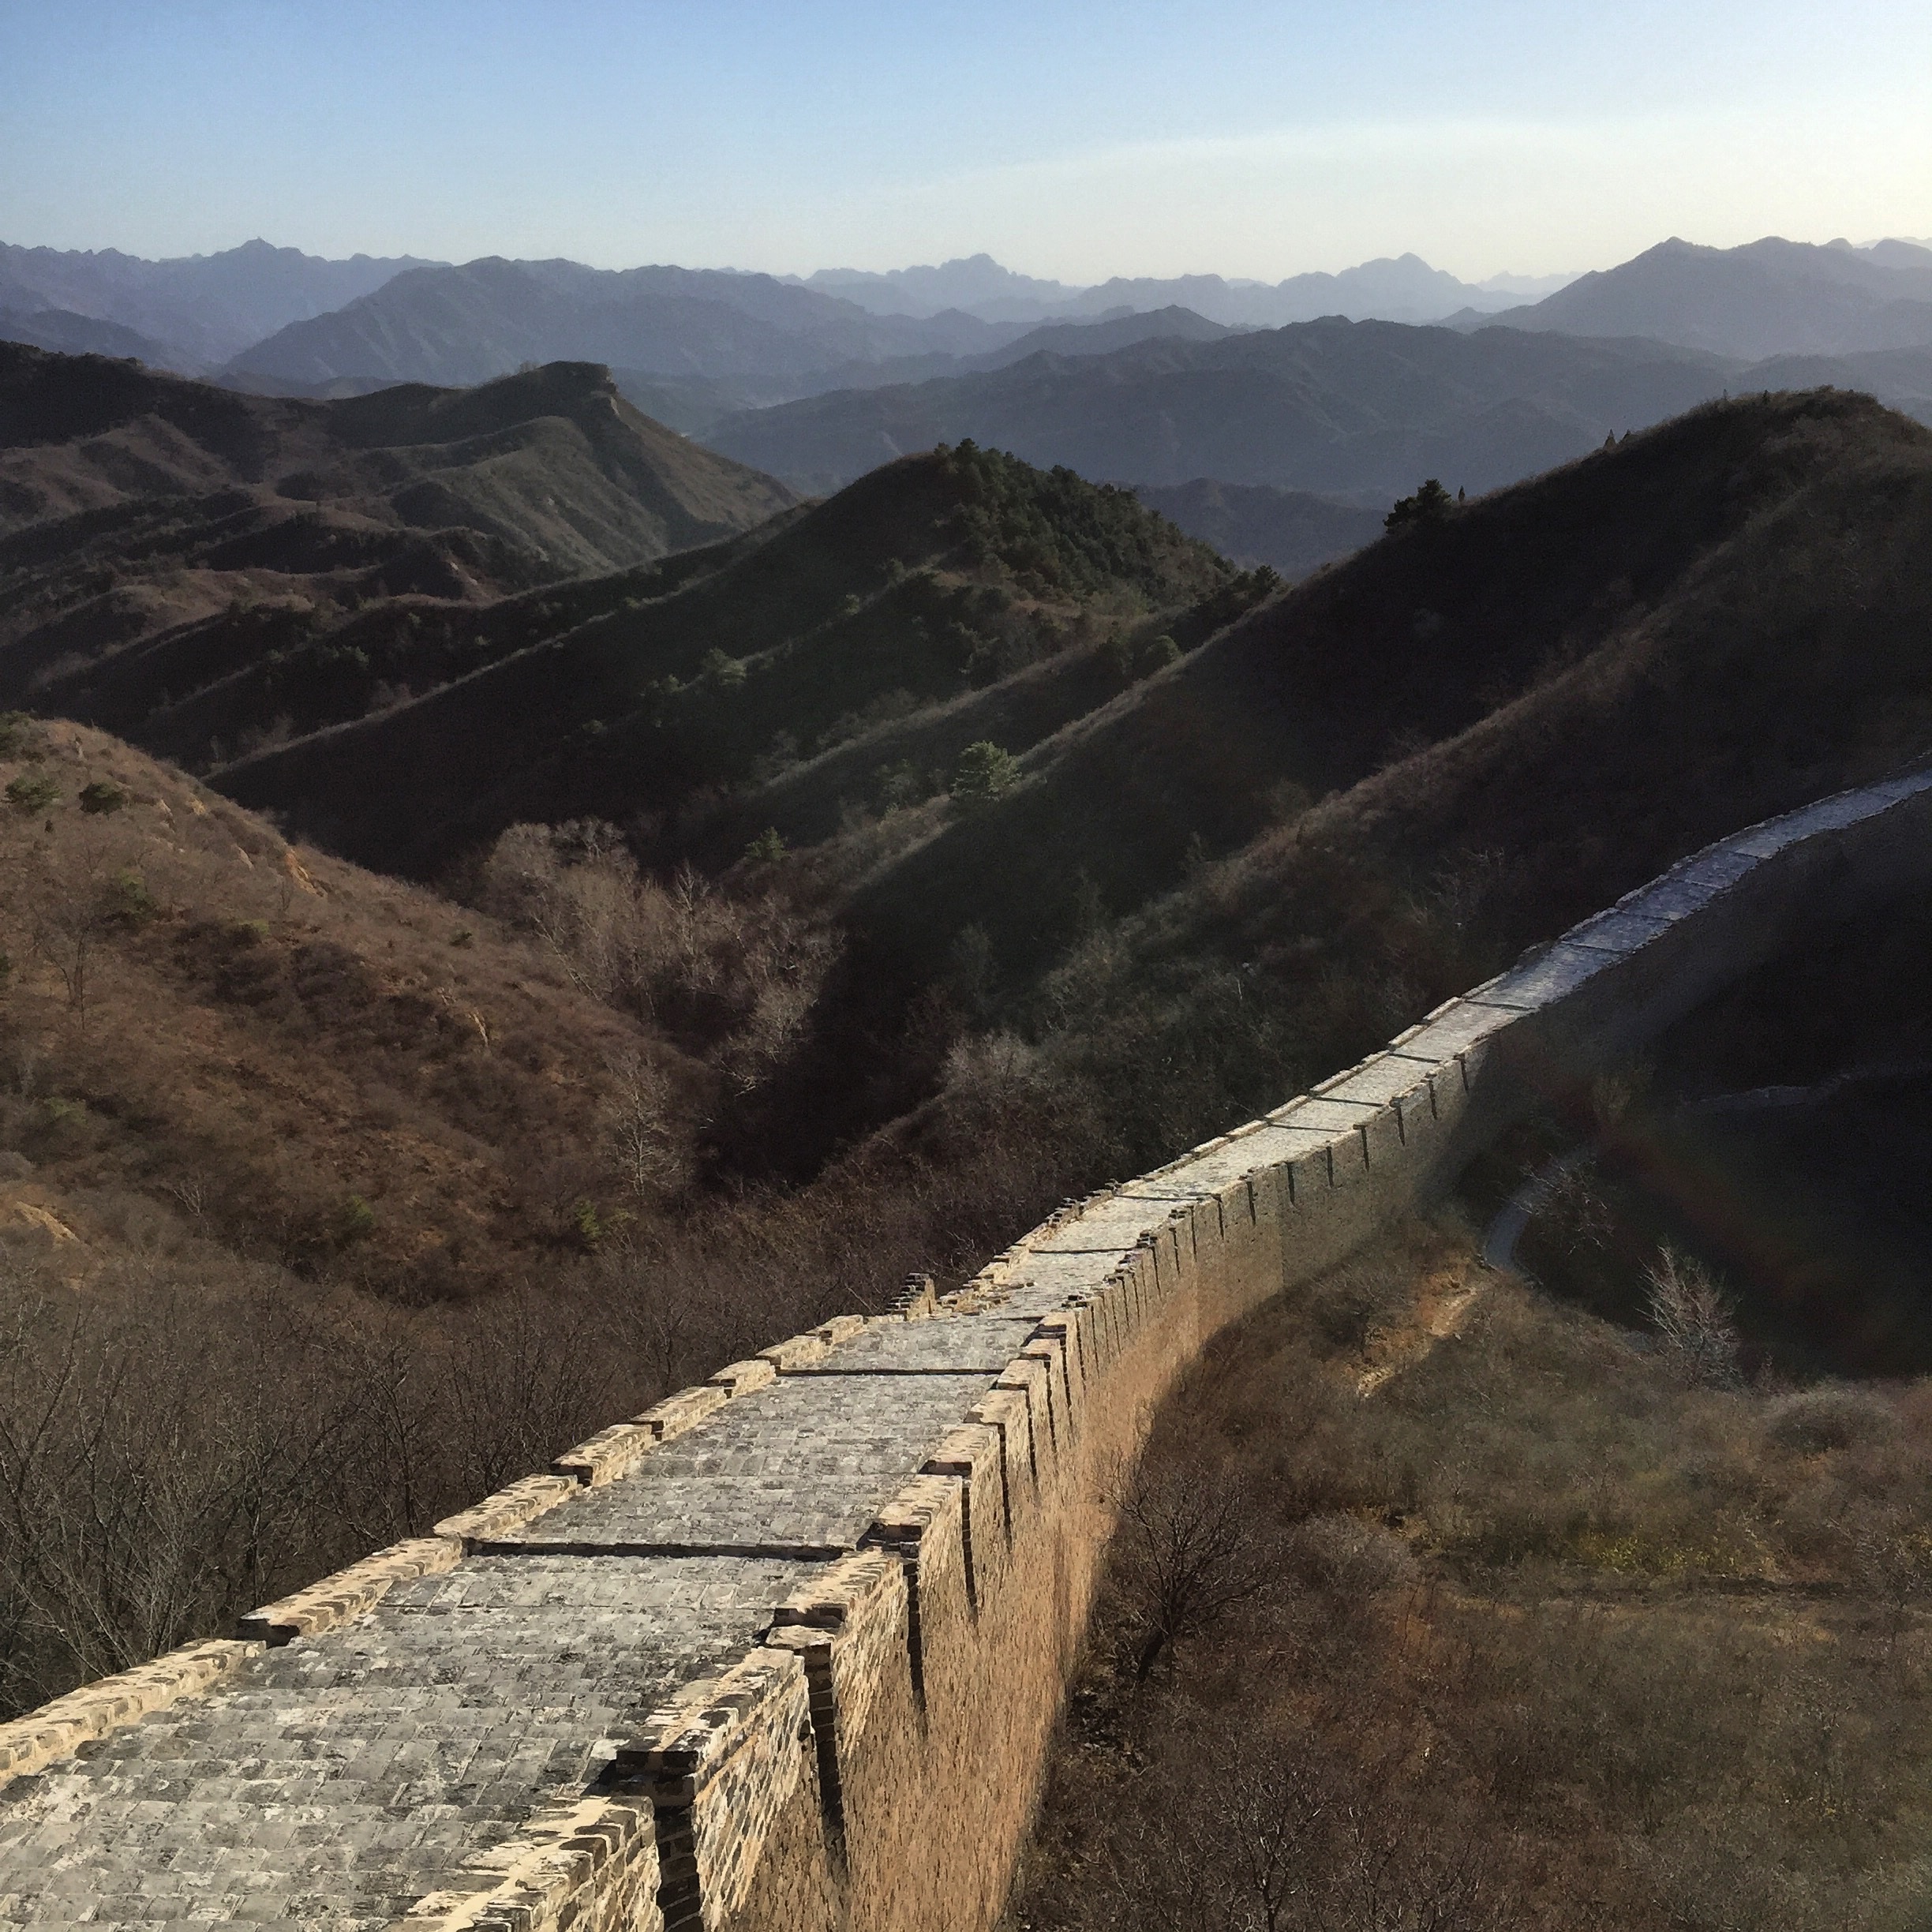
landscape, mountain, road, hill, highway, valley, mountain range, reservoir, terrain, ridge, geology, infrastructure, badlands, plateau, wadi, landform, mountain pass, mountainous landforms